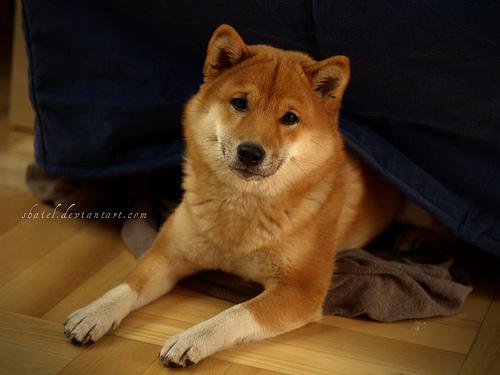
Breed: shiba inu